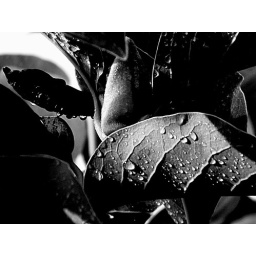
Leaves and Flower in black and white